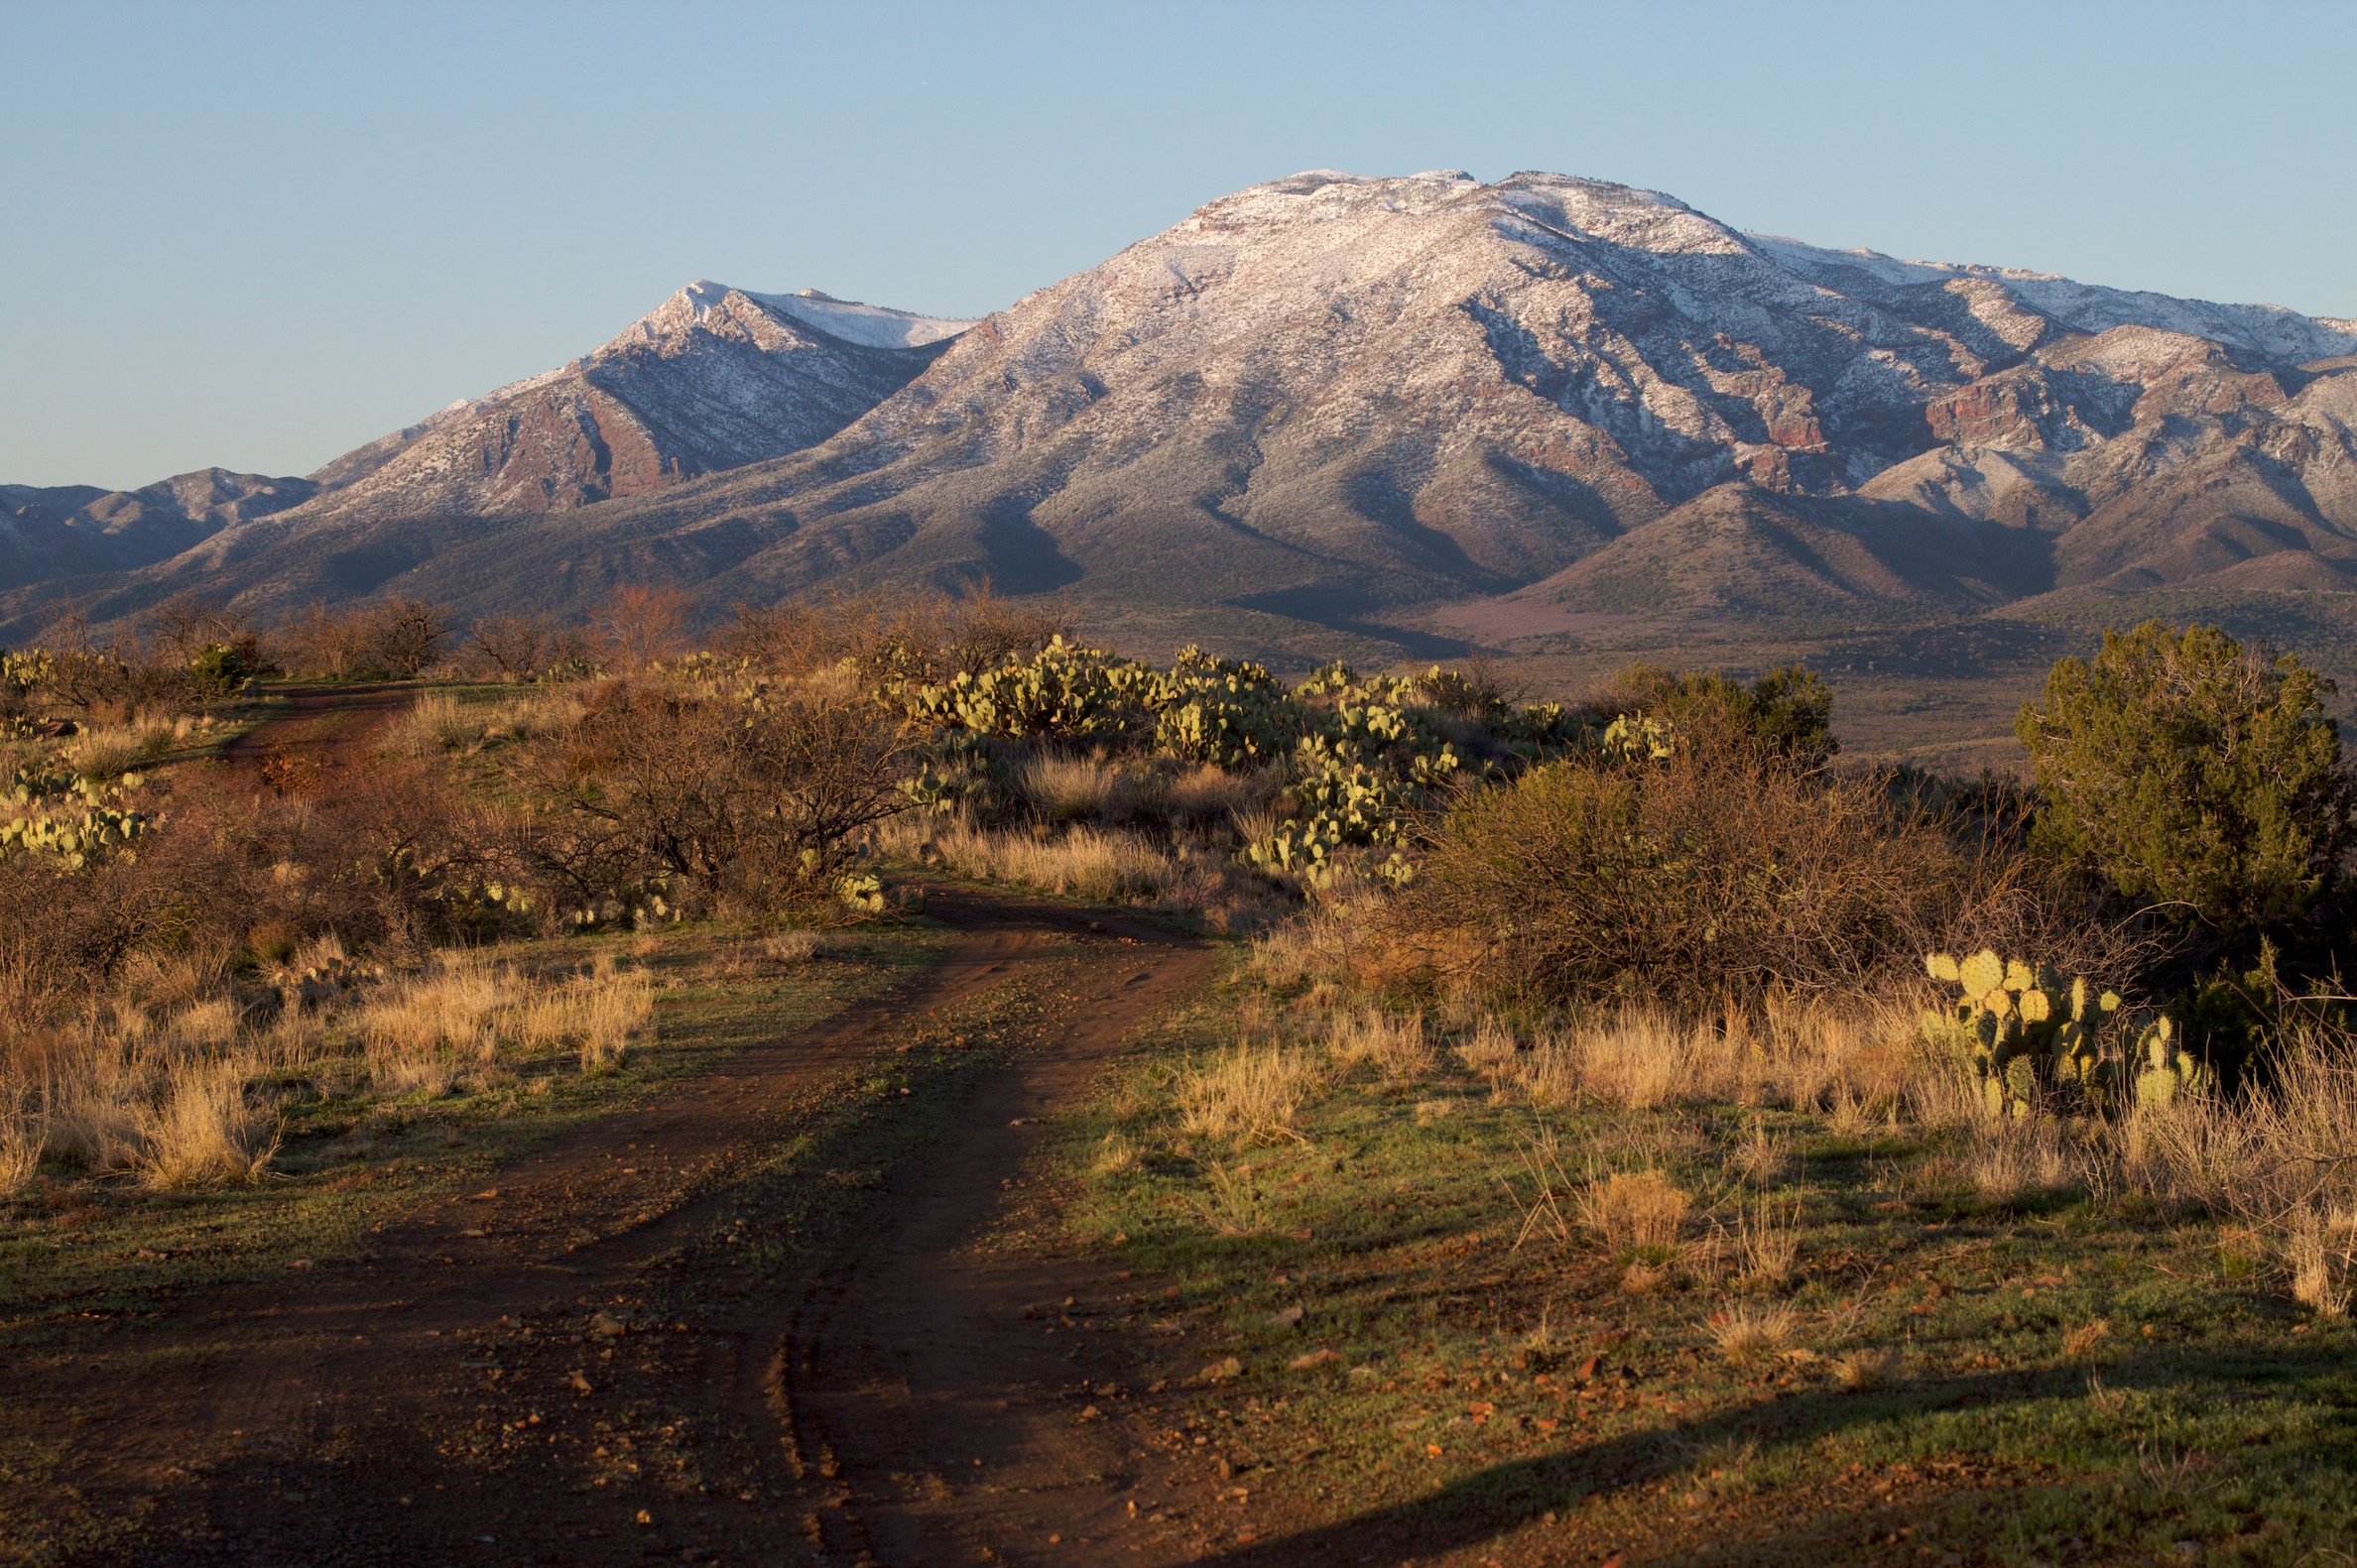
landscape, tree, nature, wilderness, walking, mountain, trail, hill, lake, valley, mountain range, autumn, highland, ridge, geology, plateau, fell, loch, rural area, landform, natural environment, geographical feature, mountainous landforms